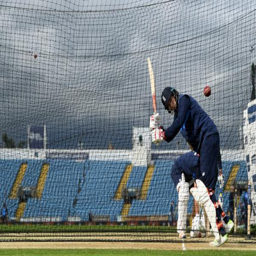
the captain got some practice in the nets ahead of the second test